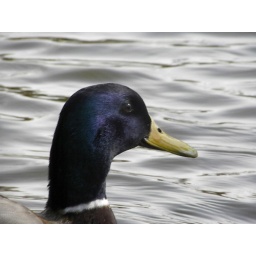
male duck in the Stadtpark, Vienna, Austria